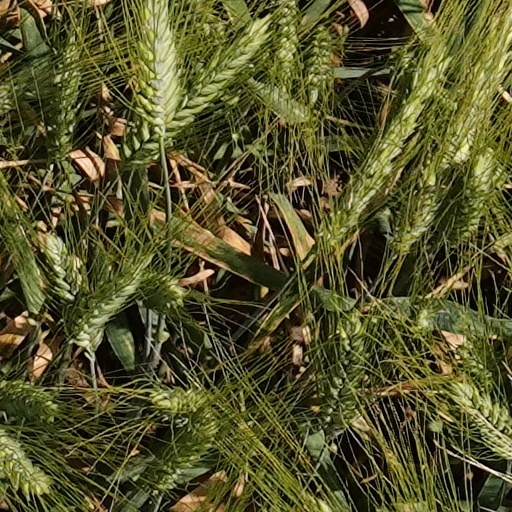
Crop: wheat